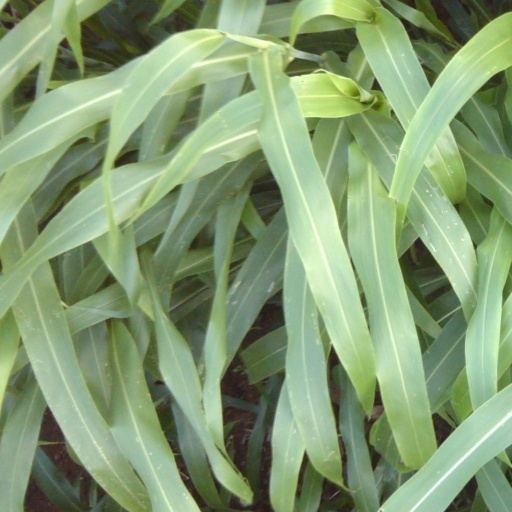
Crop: sorghum